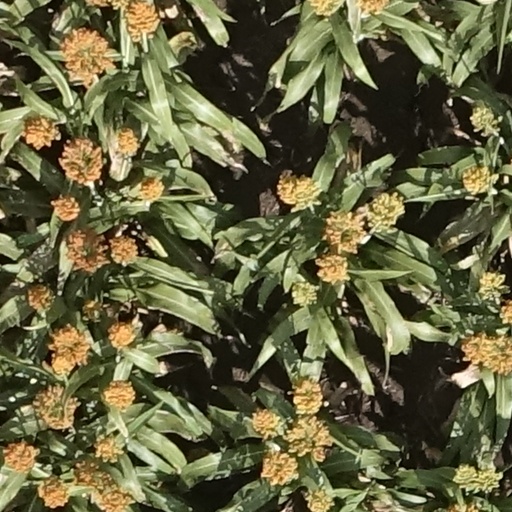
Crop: sorghum